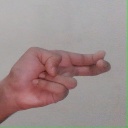
अक्षर: ह